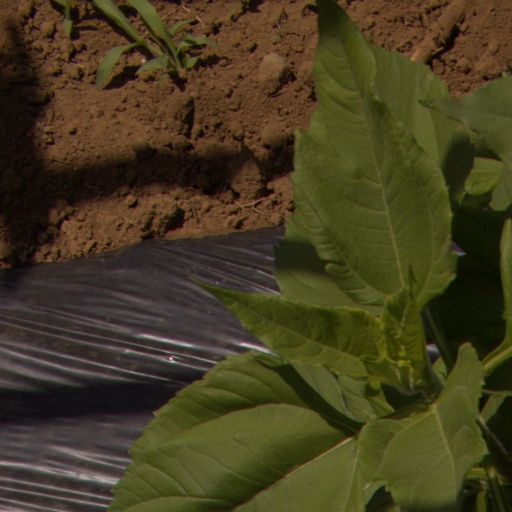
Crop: Jerusalem artichoke